Darley Dale railway station

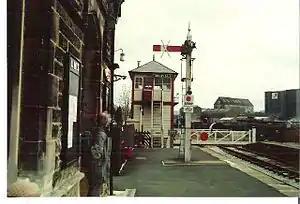
Darley Dale Station, 1990s

Darley Dale railway station is a railway station on the heritage line Peak Rail.